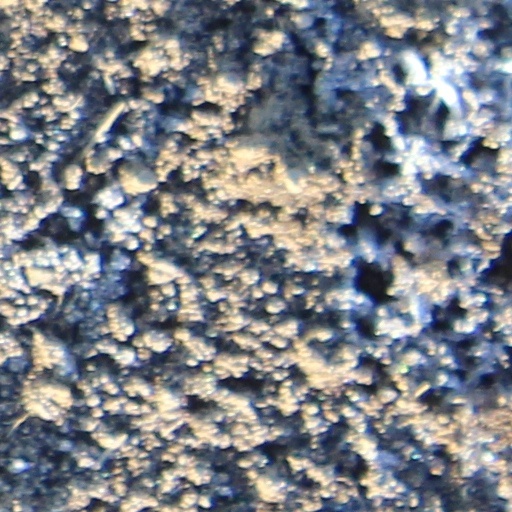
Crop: wheat